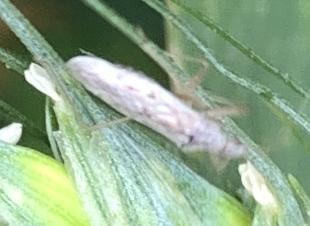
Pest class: predators